Neethiyin Marupakkam

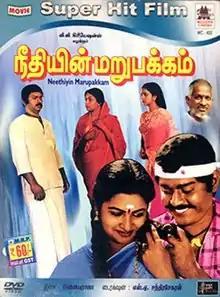
DVD cover

Neethiyin Marupakkam is a 1985 Tamil-language action drama film directed by S. A. Chandrasekhar and produced by Shoba Chandrasekhar. The film stars Vijayakanth and Radhika, alongside Anuradha, Vadivukkarasi, and V. K. Ramasamy in supporting roles. It was released on 27 September 1985.